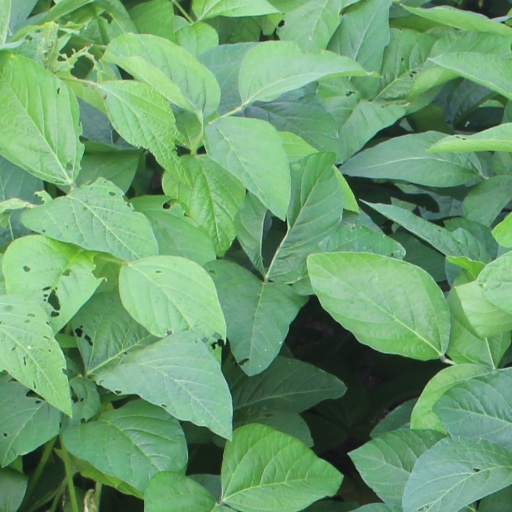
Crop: soybean